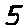
Label: 5